Elisiv of Kiev

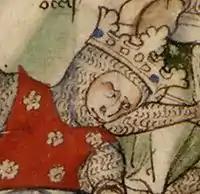
Depiction of Elisaveta's husband Harald, 13th century

Elisaveta was the daughter of the grand prince of Kiev, Yaroslav the Wise, and his consort Ingegerd Olofsdotter of Sweden, the daughter of Olof Skötkonung and Estrid of the Obotrites. Elisaveta was the sister of Anastasia who married the future Andrew I of Hungary, Anne who married Henry I of France, and possibly Agatha, wife of Edward the Exile. Her brothers included Vladimir, Iziaslav, Sviatoslav, Vsevolod and Igor.